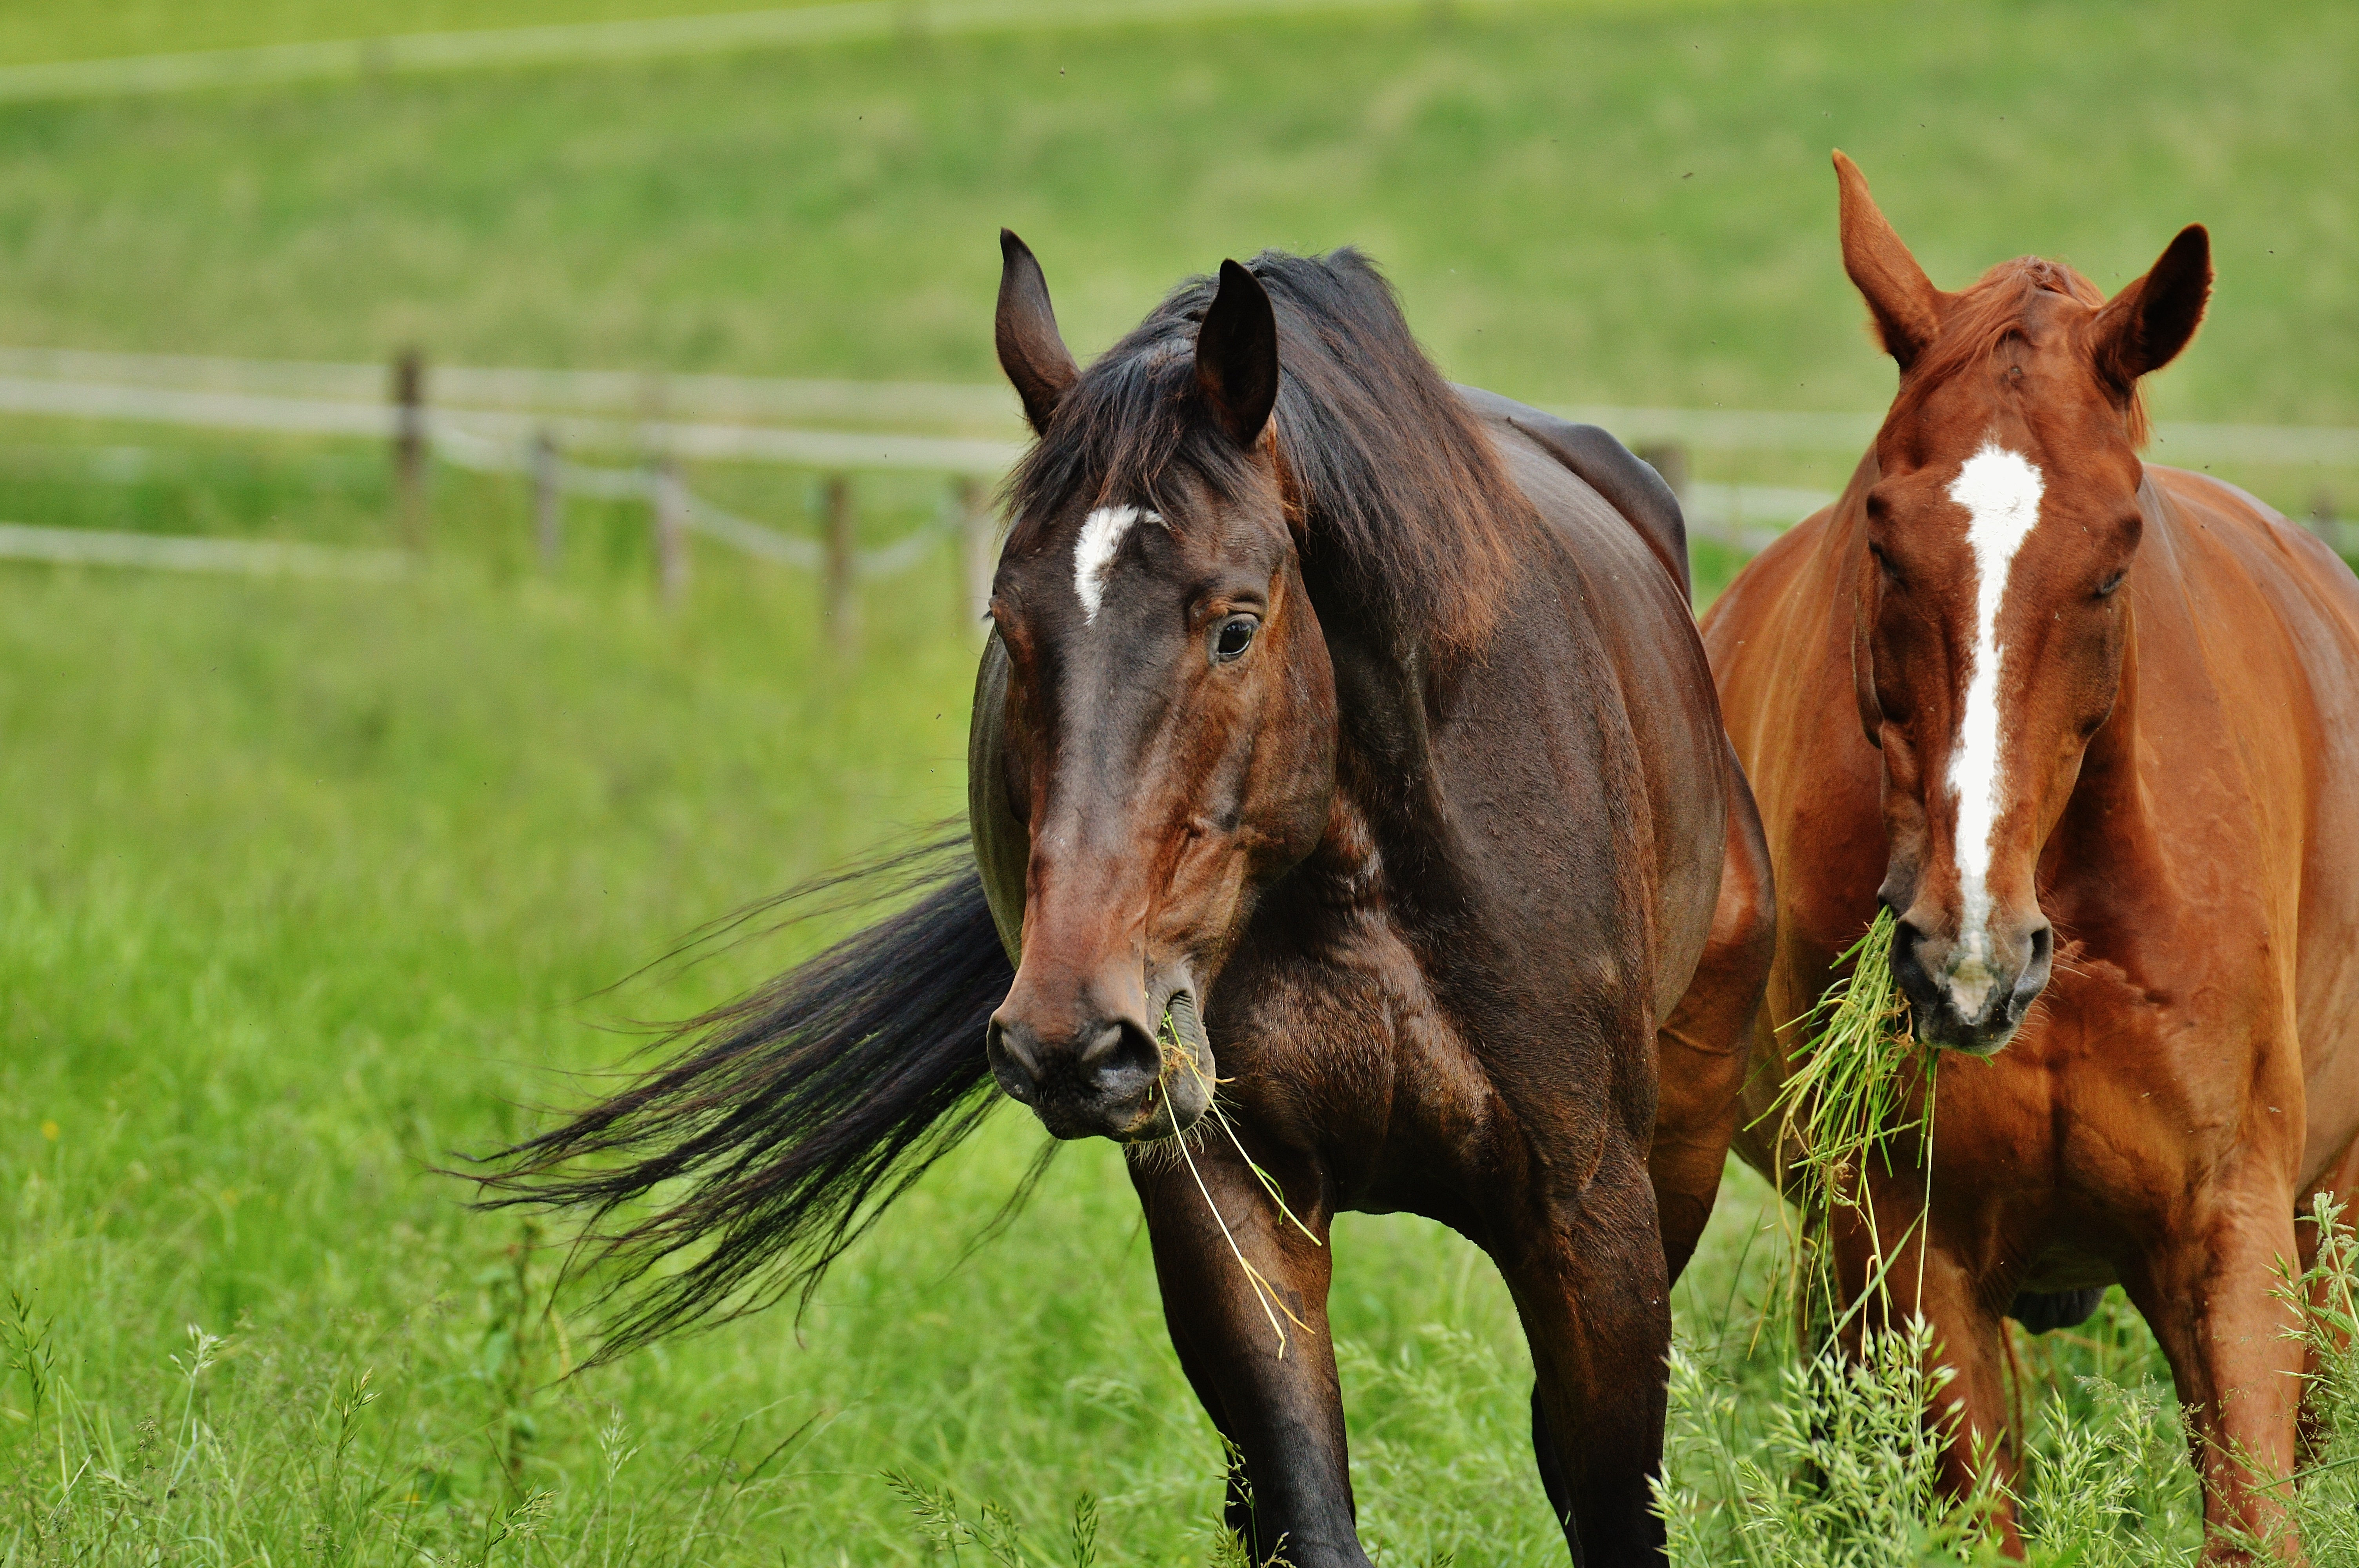
nature, grass, meadow, play, green, pasture, grazing, horse, brown, rein, mammal, stallion, mane, eat, graze, bridle, paddock, horses, vertebrate, mare, coupling, foal, for two, romp, equestrianism, pack animal, eventing, trail riding, horse like mammal, mustang horse, animal sports, equestrian sport, endurance riding